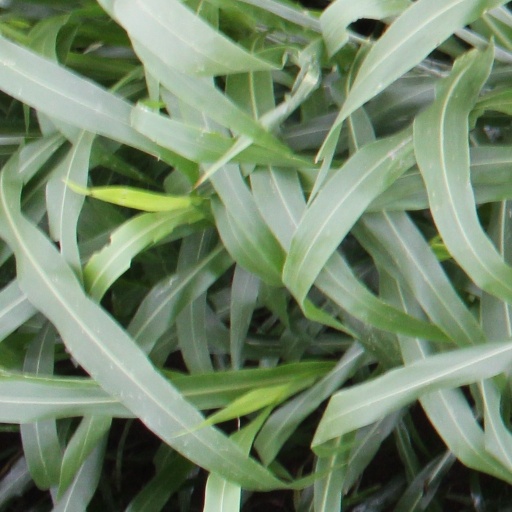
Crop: sorghum